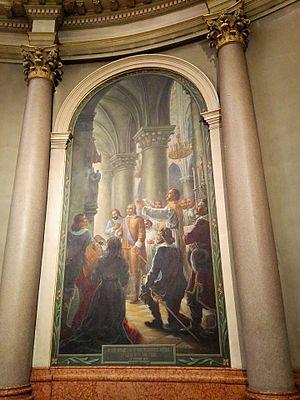
Le 3 février 1641, à la cathédrale Notre-Dame de Paris, des nobles dames, des seigneurs, et des prêtres, ayant rêvé de fonder une ville du nom de Ville-Marie (aujourd’hui Montréal) dans une île du Canada sauvage, assistent à une messe, présidée par M. Jean-Jacques Olier, fondateur des Sulpiciens, afin de mettre leur «folle entreprise» sous la protection de la Vierge Marie.
L'histoire de Montréal commence avec la découverte du village d'Hochelaga par les explorateurs français, au XVIᵉ siècle.
Jean-Jacques Olier de Verneuil, dit aussi « Monsieur Olier », était un mystique et un prêtre français.